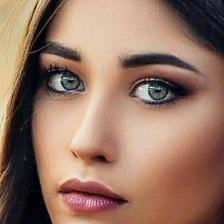
Label: faces